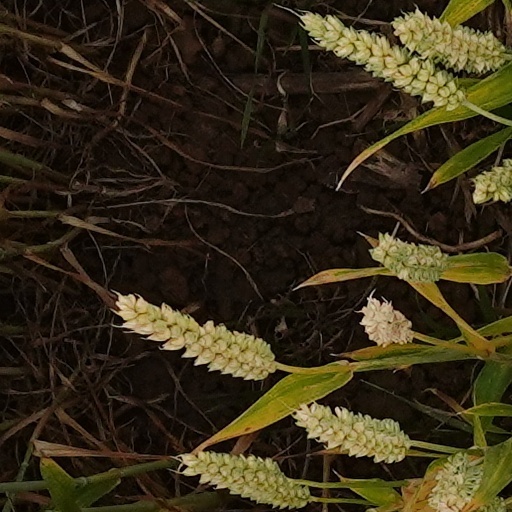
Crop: wheat